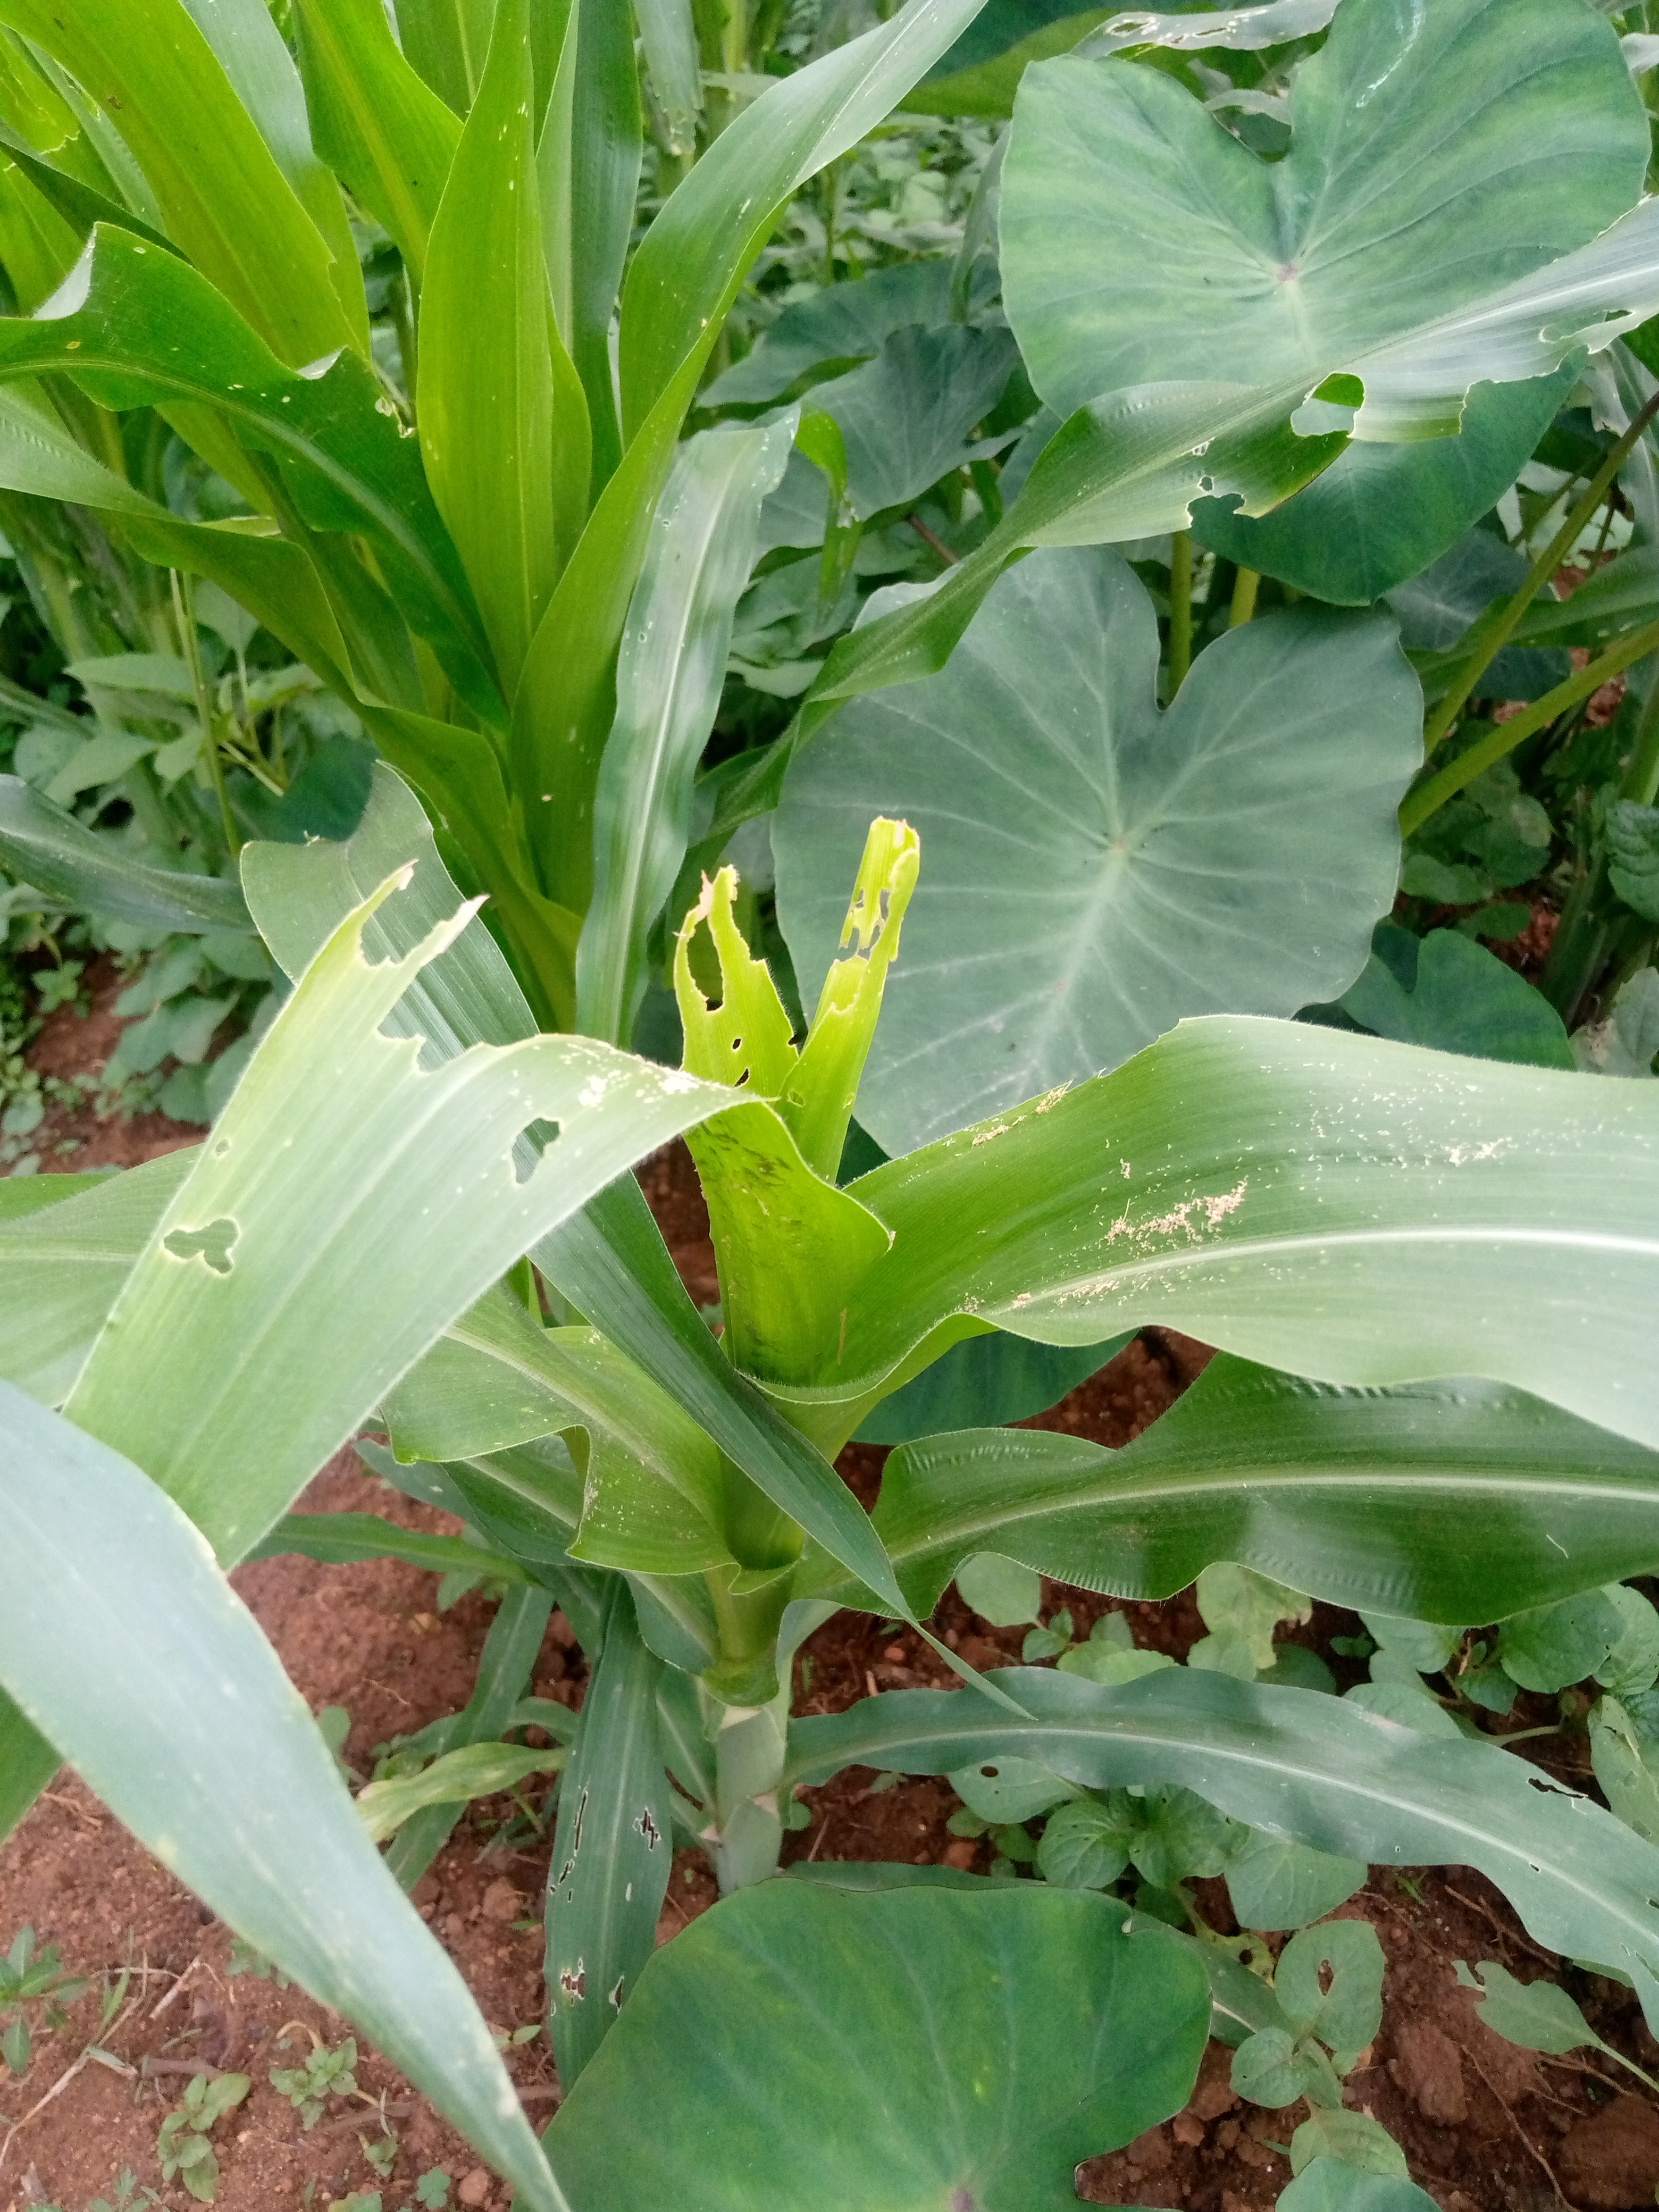
Label: spodoptera_frugiperda